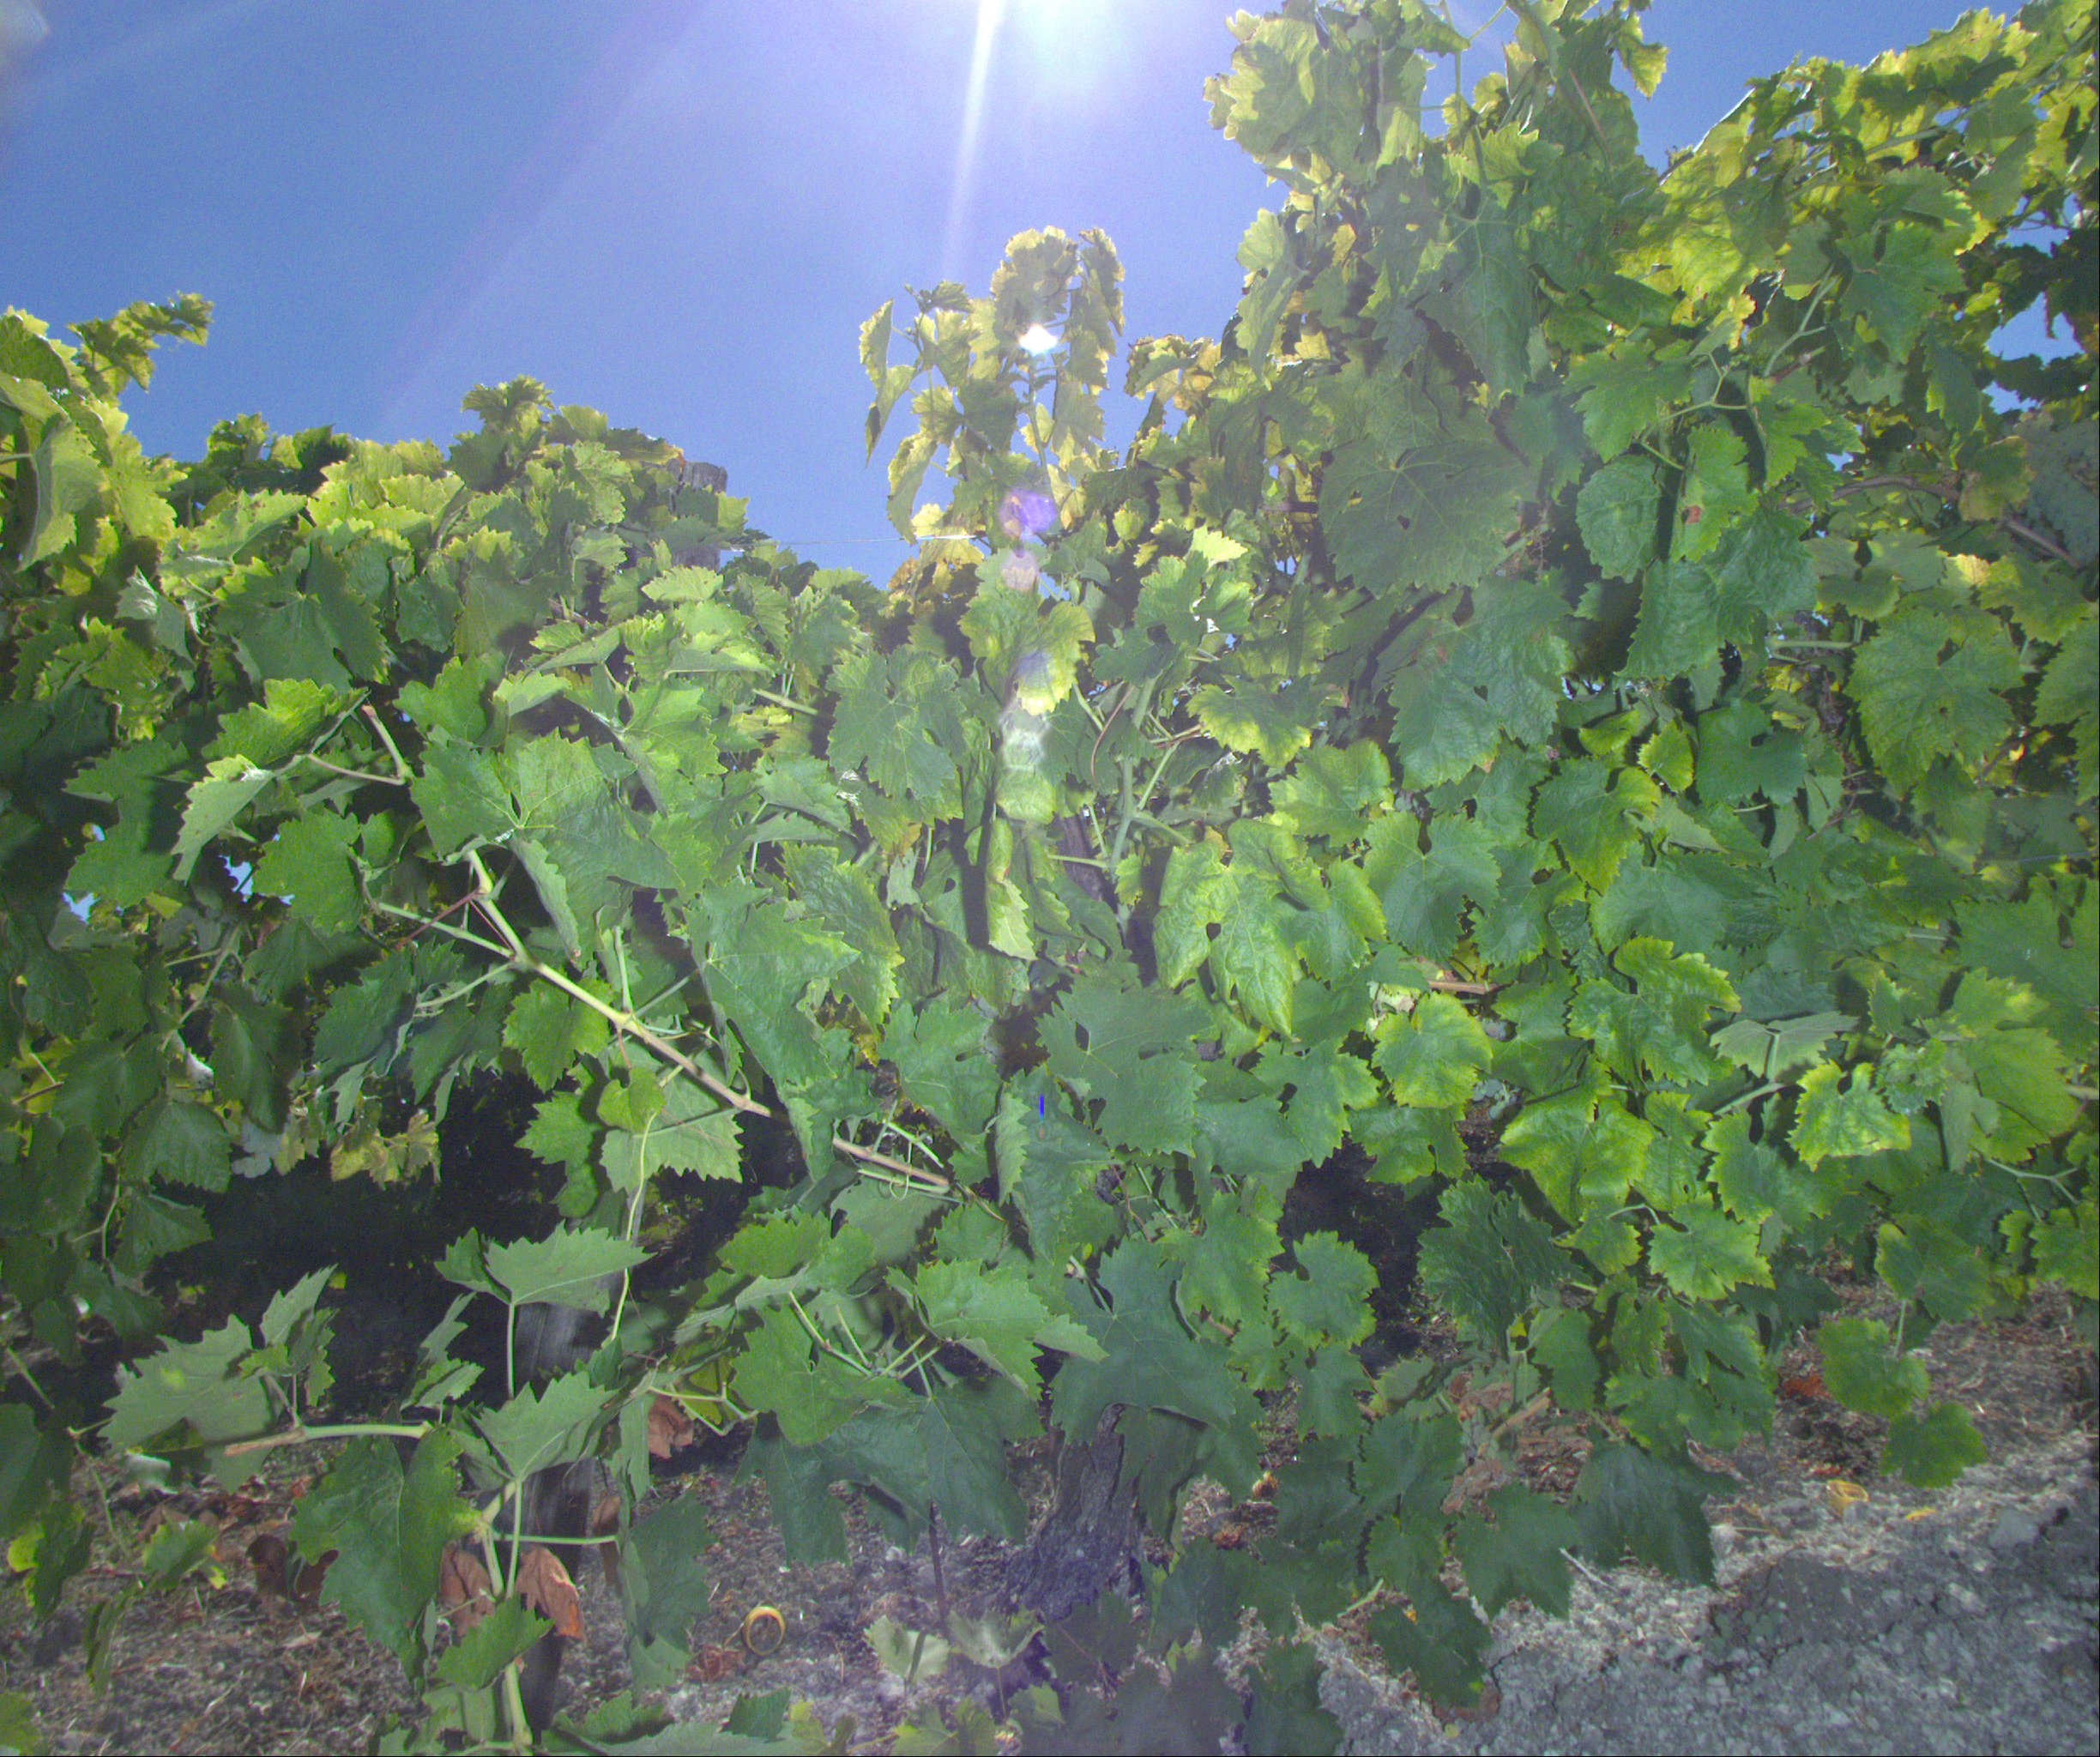
Grape variety: ugni-blanc
Disease: Flavescence dorée (fd)